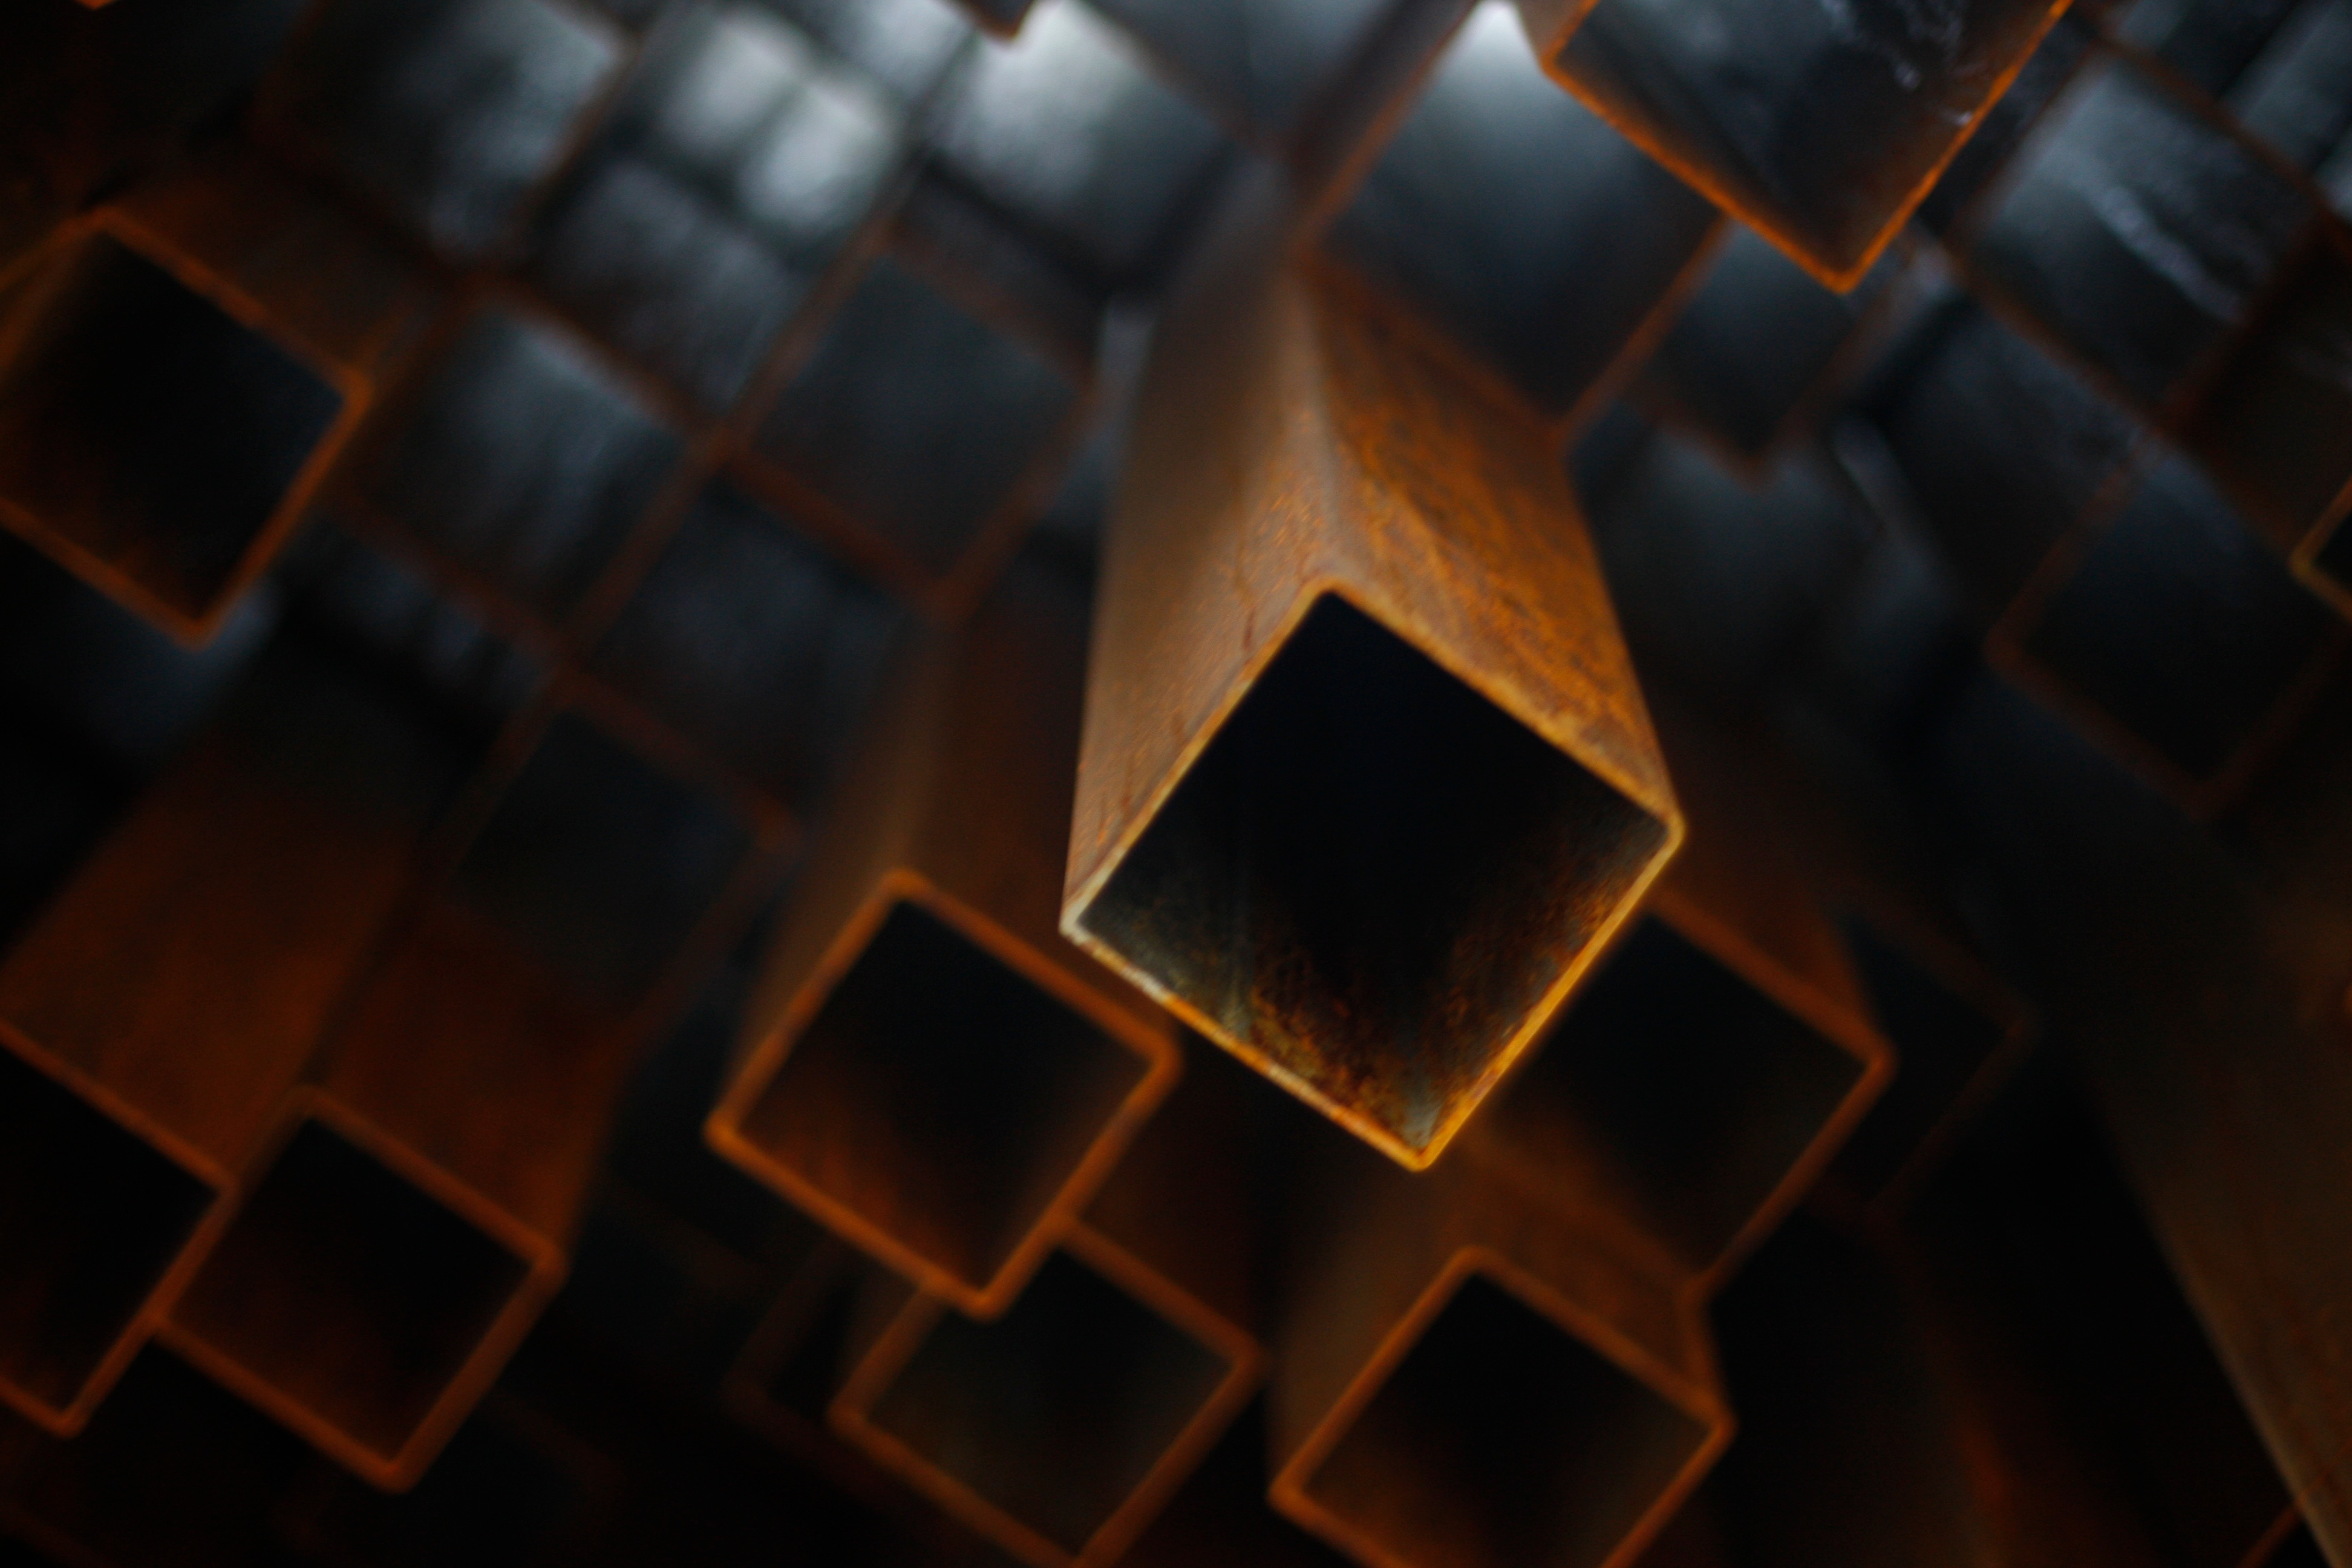
light, wood, texture, number, wall, pattern, line, reflection, color, darkness, black, circle, design, symmetry, shape, screenshot, macro photography, computer wallpaper